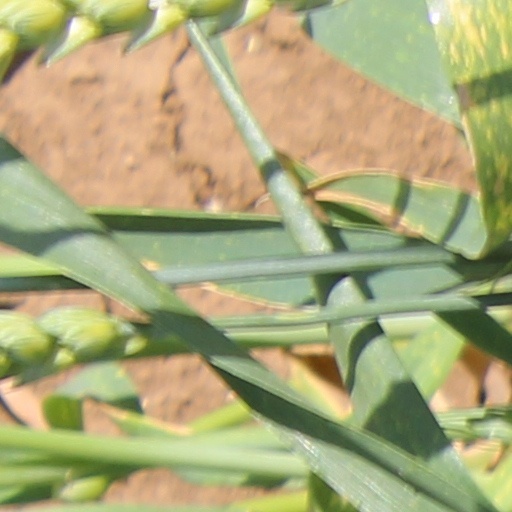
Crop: wheat